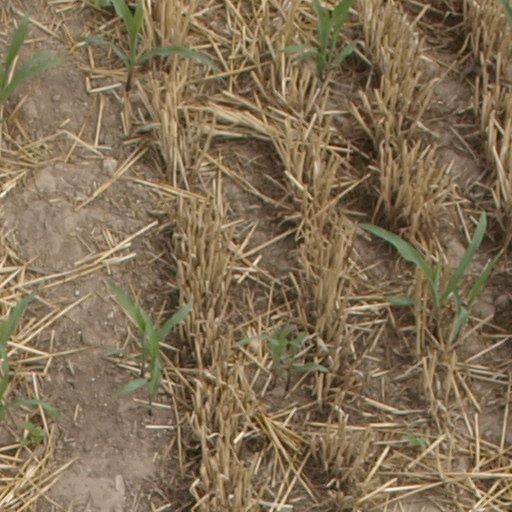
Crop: maize; corn